Springfield race riot of 1908

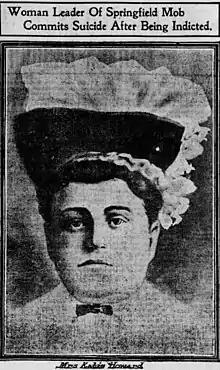
Kate Howard

Kate Howard, who had incited the violence on Loper's property, and the lynchings of Burton and Donnegan, was the first attacker to be indicted. A charge was brought against her for the murder of Burton. Nicknamed "Springfield Joan," an homage to "Joan of Arc," Howard was seen throwing bricks at, and stealing a substantial amount of silverware and linen, from Loper's restaurant, which she looted for her hotel. It was reported that, at Burton's lynching, she "behaved like a fury of the French Revolution."